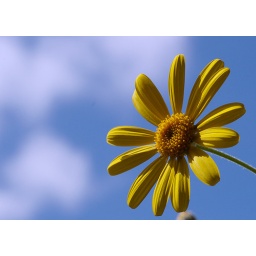
The yellow daisy in the sky